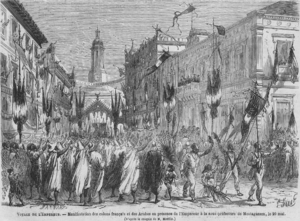
Gravure ancienne extraite du journal Le Monde Illustré, mai 1865. Illustration d'après le croquis de M. Moullin qui représente l'Empereur Napoléon III au balcon de la sous-préfecture de Mostaganem (département d'Oran, Algérie) saluant les colons français et les Arabes lors de sa visite officielle le 20 mai 1865. Extrait de l'article ""VOYAGE DE S.M. L'EMPEREUR EN ALGERIE"". L'article publié page 340 comprend le commentaire suivant: ""Excursion à Médéah. De Blidah à Médéah, la route n'est bordée de loin en loin que par des habitations isolées, mais toutes ces maisons étaient décorées de drapeaux, et les habitants, dans la mesure de leurs moyens, s'étaient attachés à les orner de guirlandes de verdure, de couronnes et de fleurs, autour desquelles tout le monde, hommes, femmes, enfants, venait se grouper au moment du passage de l'Empereur. Ces modestes et naïves manifestations de la reconnaissance des populations empruntaient à leur rusticité même un caractère des plus touchants."""
L’Histoire sociale de l'Algérie française décrit les évolutions de la société en Algérie, pendant la période française.
Charles-Louis-Napoléon Bonaparte, dit Louis-Napoléon Bonaparte, né le 20 avril 1808 à Paris et mort le 9 janvier 1873 à Chislehurst, est un monarque et un homme d'État français. Il est à la fois l'unique président de la Deuxième République, le premier chef d'État français élu au suffrage universel masculin, le 10 décembre 1848, le premier président de la République française, et après la proclamation de l'Empire le 2 décembre 1852, le dernier monarque du pays sous le nom de Napoléon III, empereur des Français.
Le nom « pieds-noirs » désigne les Français originaires d'Algérie et, par extension, les Français d'ascendance européenne installés en Afrique française du Nord jusqu'à l'indépendance, c'est-à-dire jusqu'en mars 1956 pour les protectorats français de Tunisie et du Maroc, jusqu'en juillet 1962 pour l'Algérie française, et au-delà pour ceux qui y sont restés après l’indépendance des trois pays.
17 mai : création à Paris de l'Union télégraphique internationale.
L'histoire de l'Algérie s'insère dans l'histoire plus large du Maghreb et remonte à des millénaires. Dans l'Antiquité, le territoire algérien connaît la formation des royaumes numides avant de passer sous la domination partielle des Romains, des Vandales, des Byzantins et des principautés berbères indépendantes.